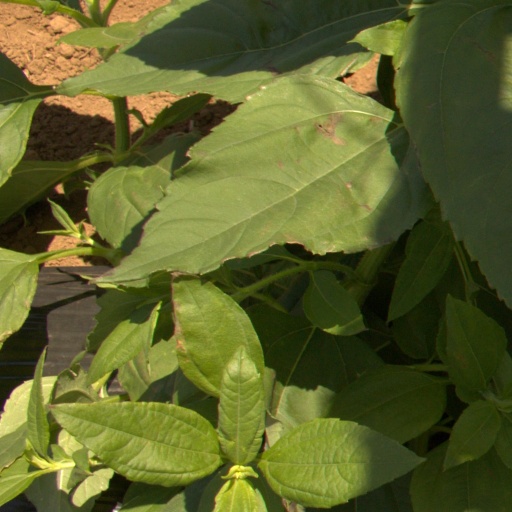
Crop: Jerusalem artichoke